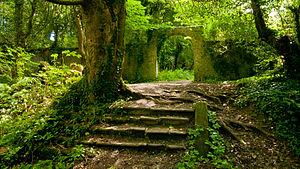
Montpelier Hill est une colline de 383 mètres d'altitude située dans le comté de Dublin en Irlande. Elle est surnommée Hell Fire Club, du nom du bâtiment situé à son sommet. Cet ancien pavillon de chasse, désormais en ruine, a été construit vers 1725 par William Conolly.